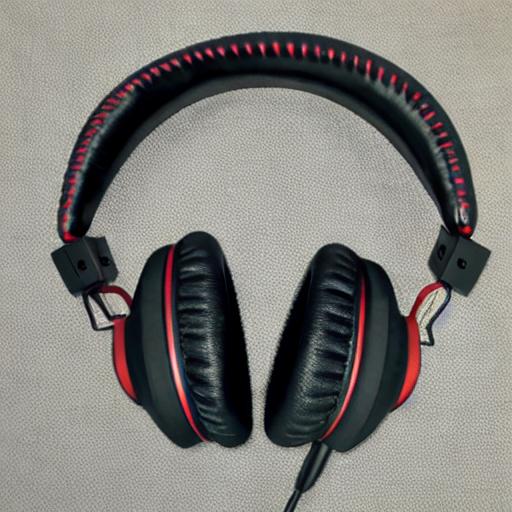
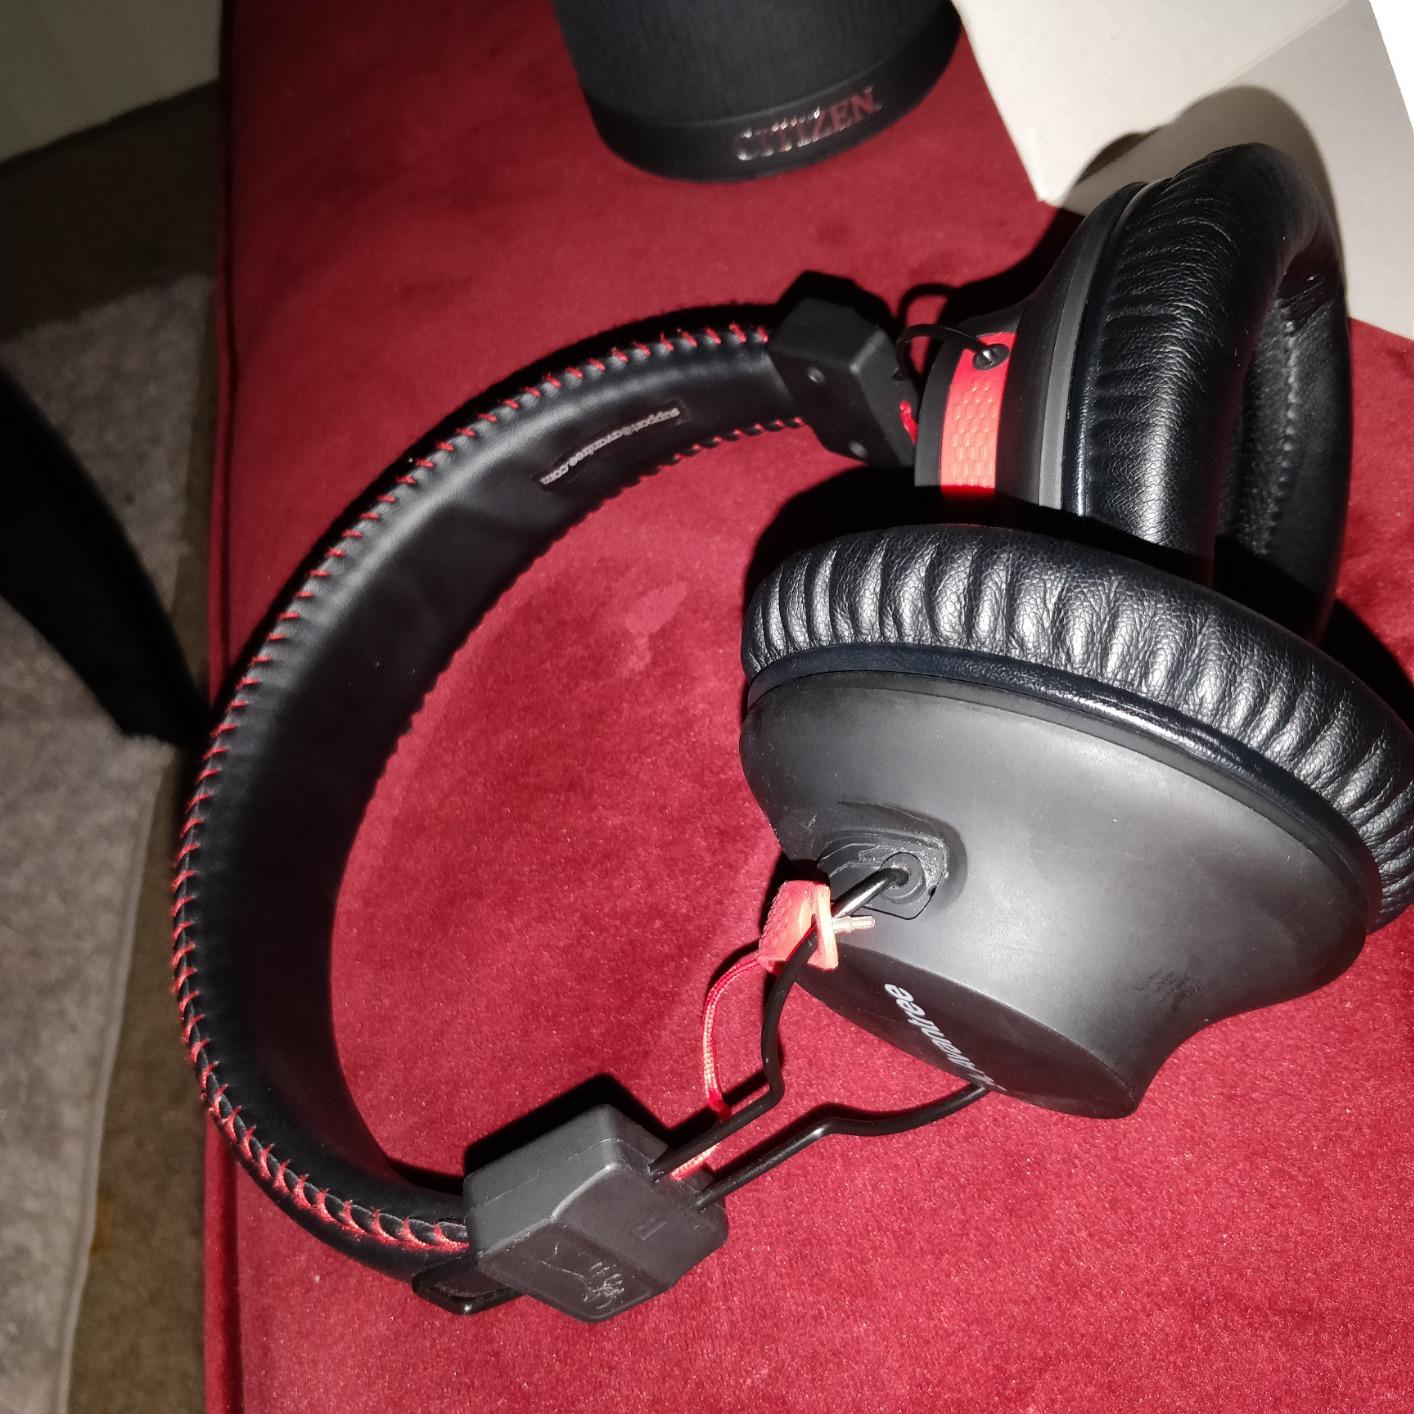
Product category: headphones
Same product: no